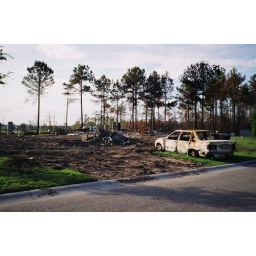
A small view of the destruction caused by a wildfire. The house is gone and the car is totally destroyed.